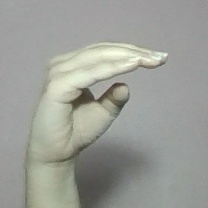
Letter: jeem